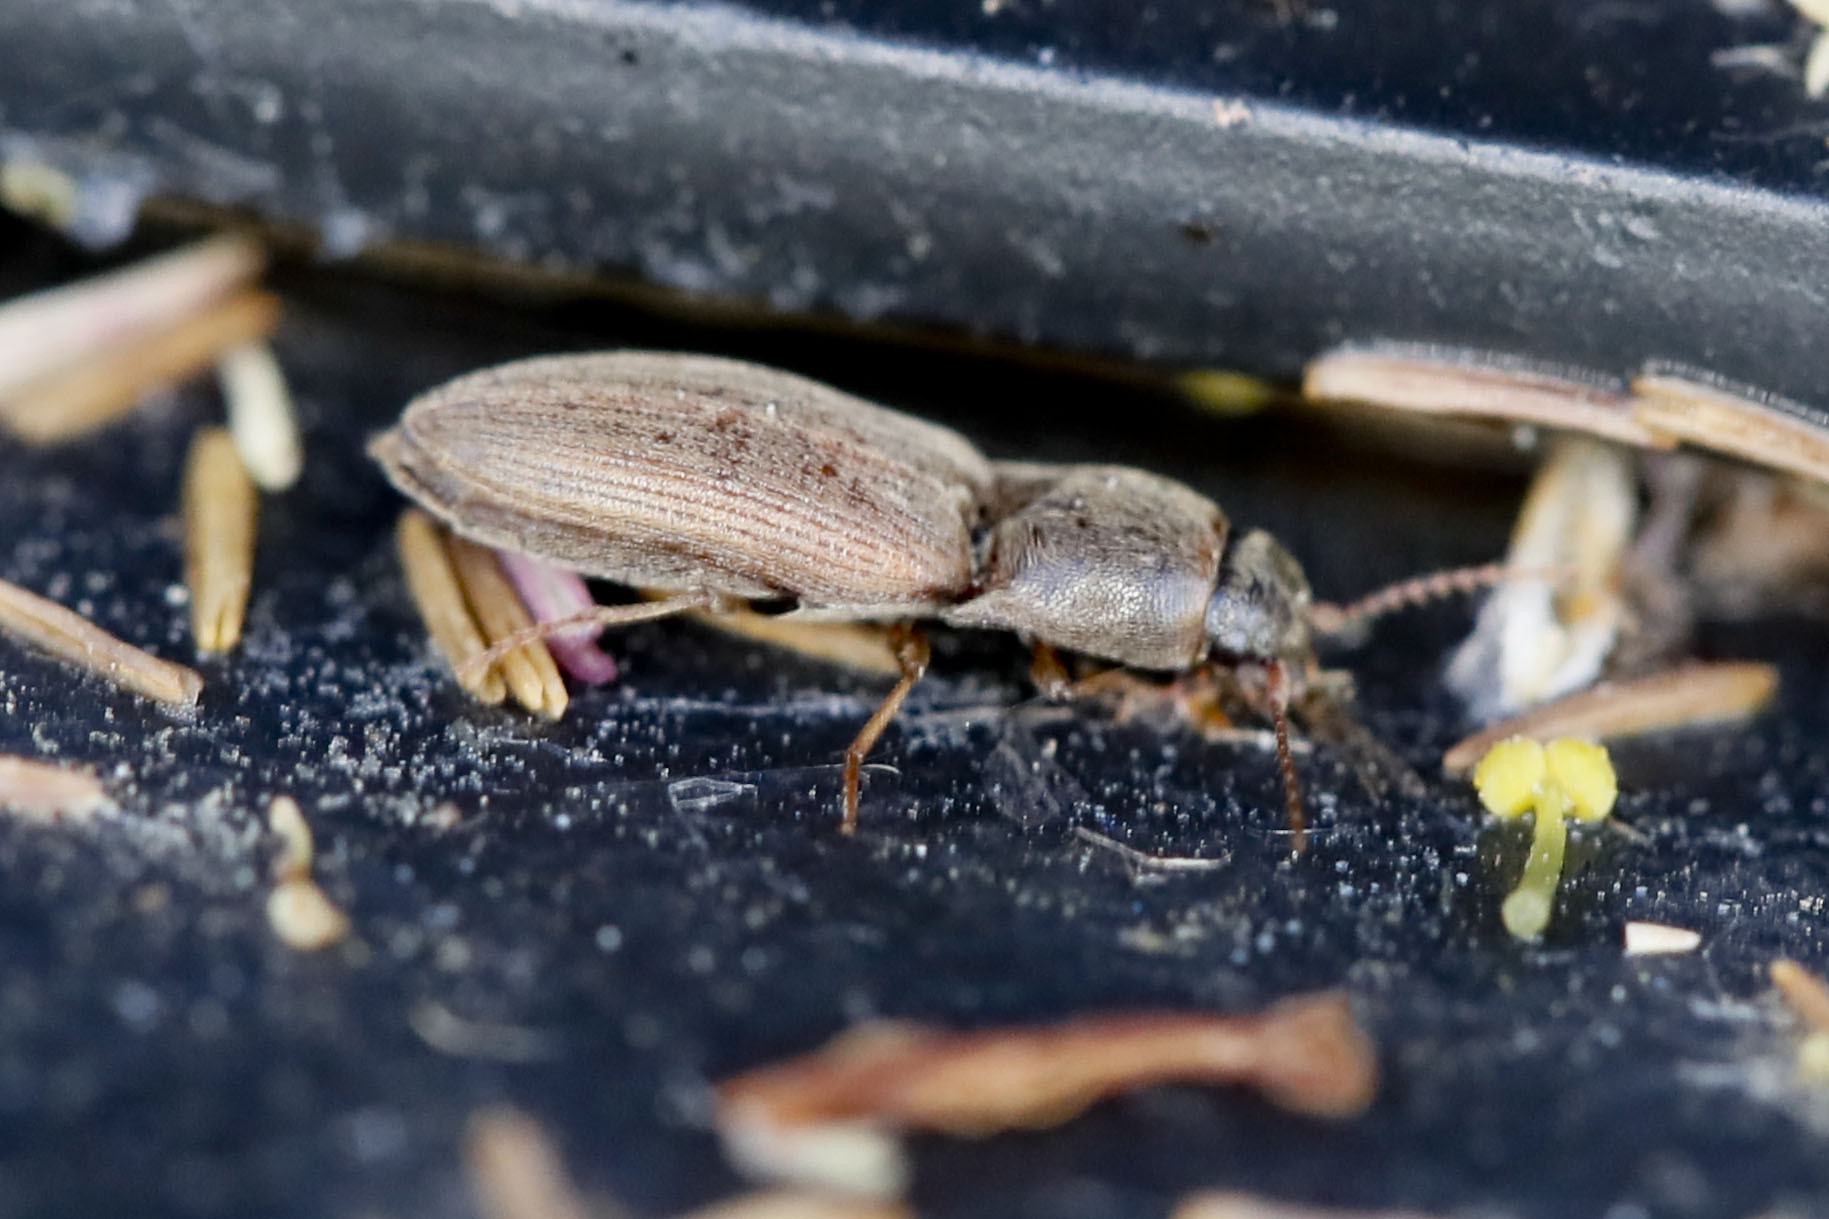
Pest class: clickbeetles_wireworms